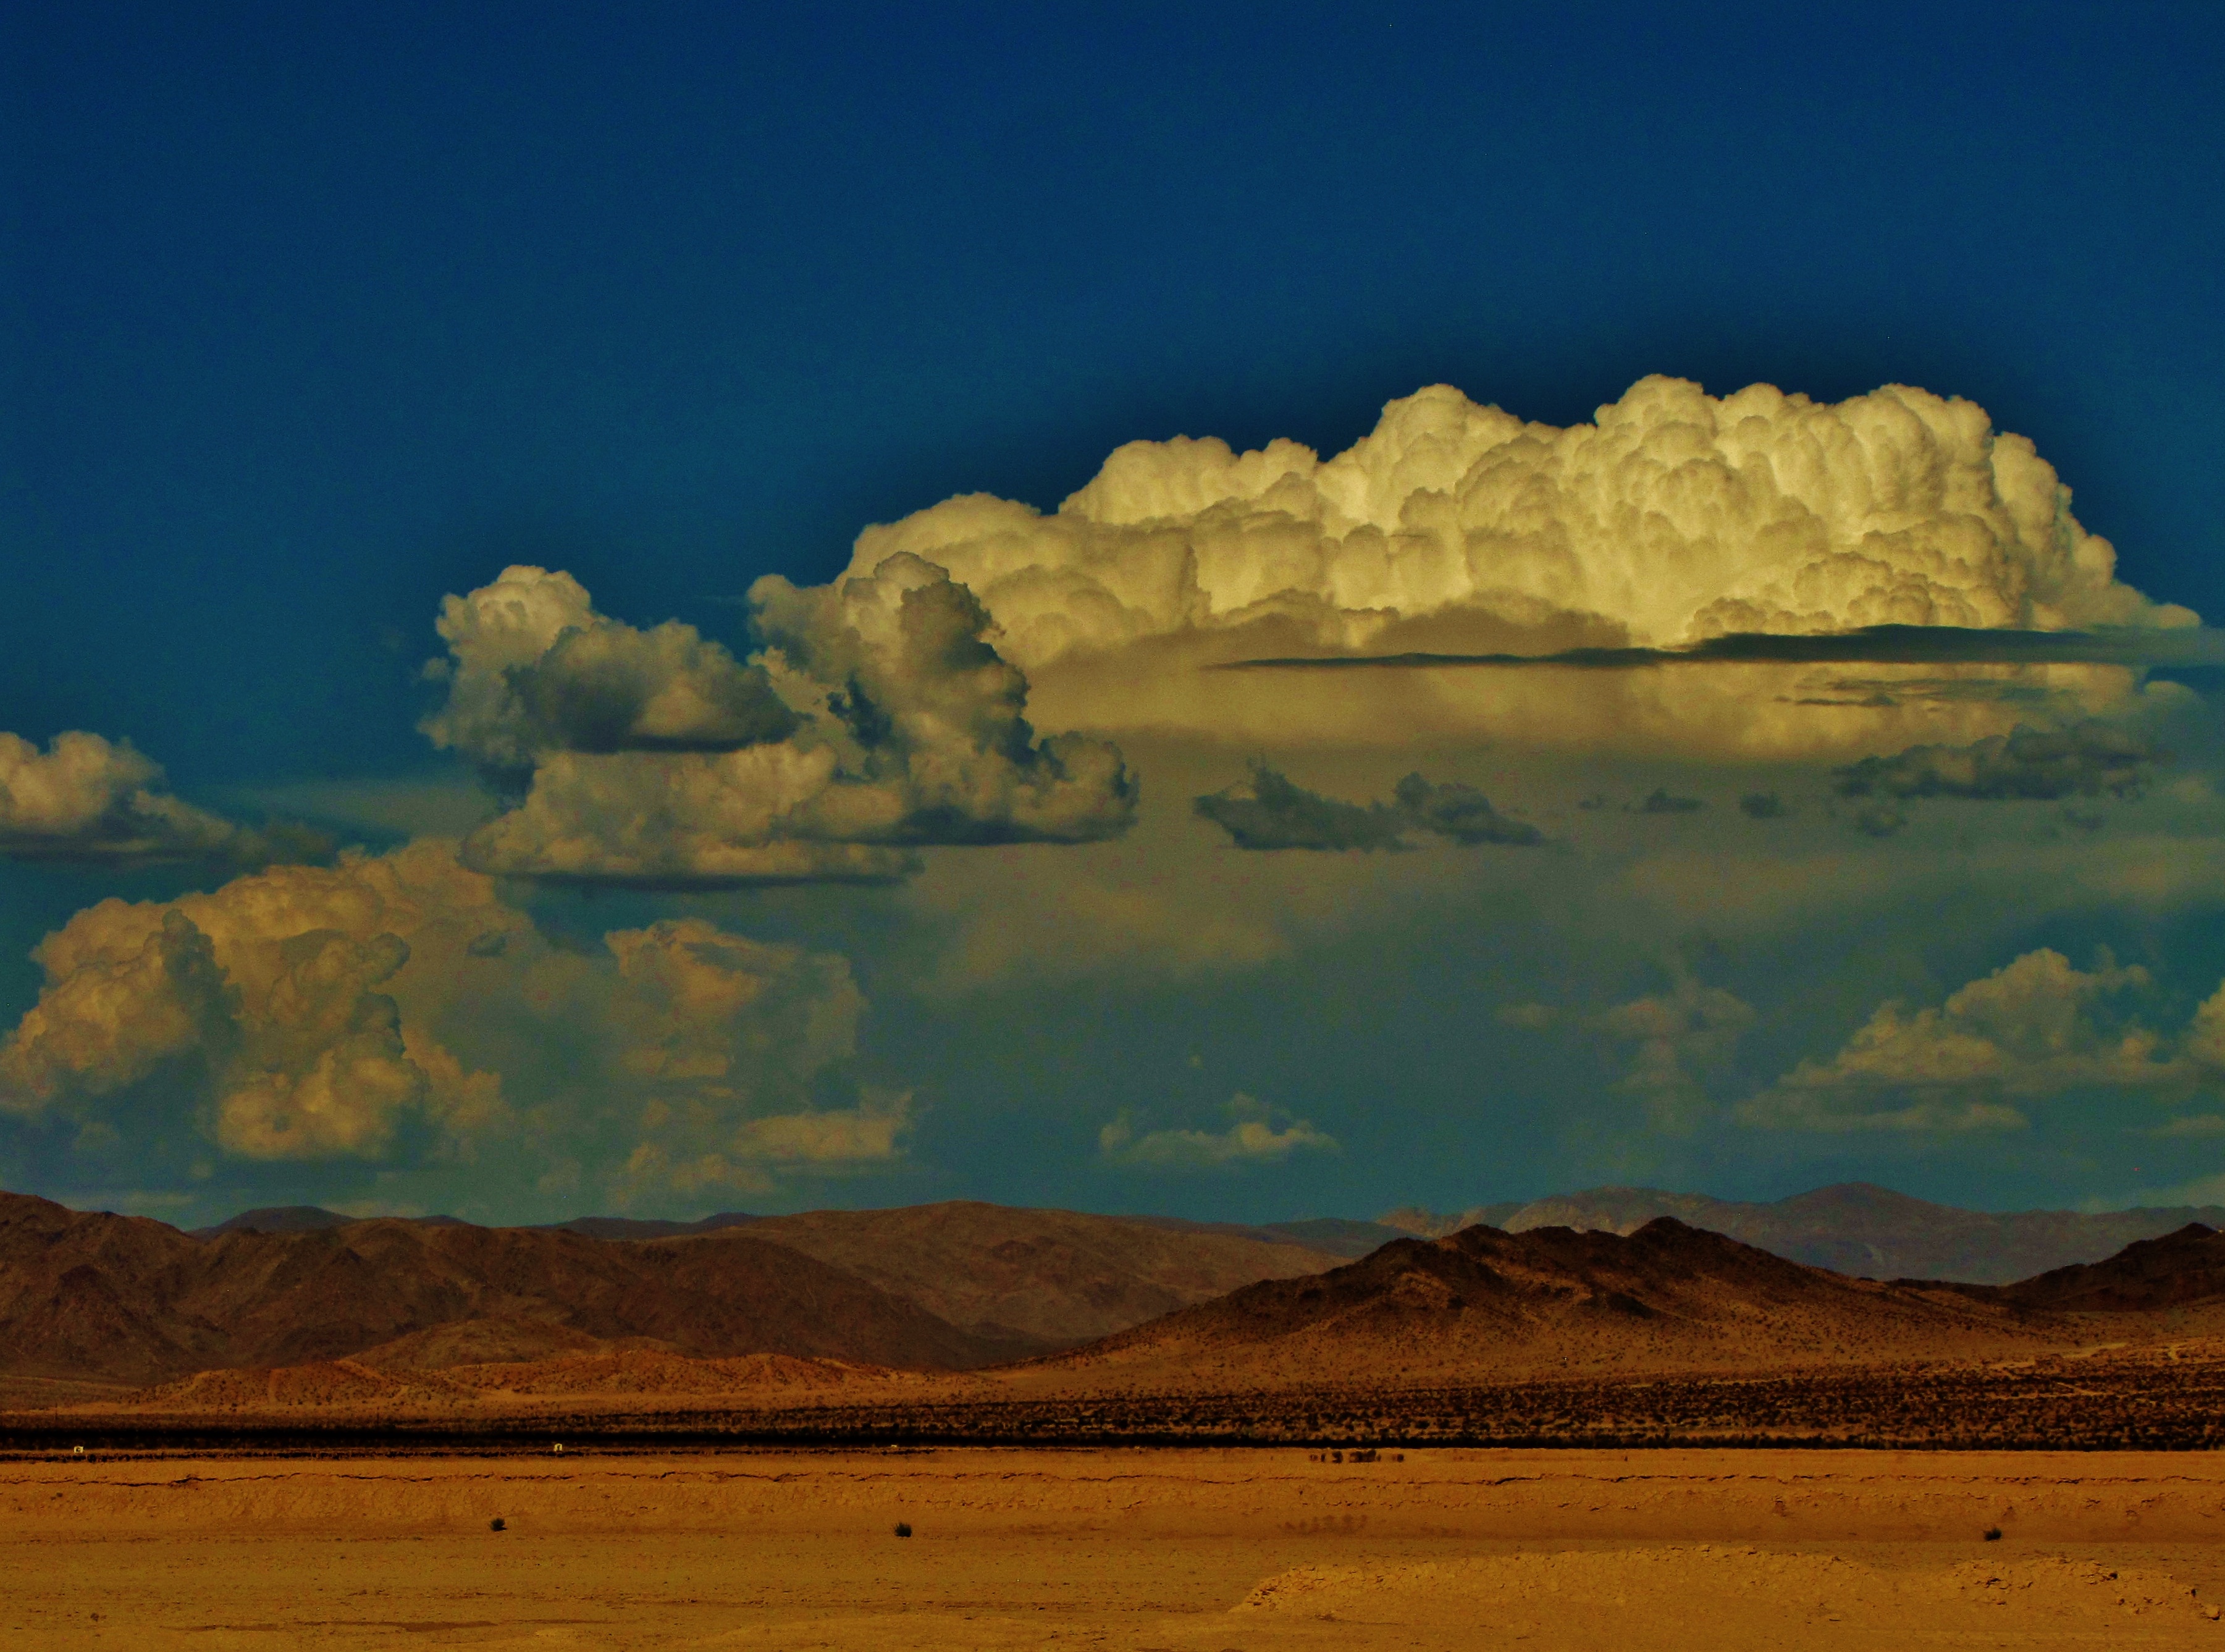
landscape, horizon, mountain, cloud, sky, prairie, desert, valley, dusk, plain, grassland, badlands, plateau, sahara, steppe, landform, erg, natural environment, geographical feature, aeolian landform